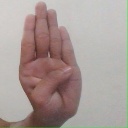
अक्षर: ब